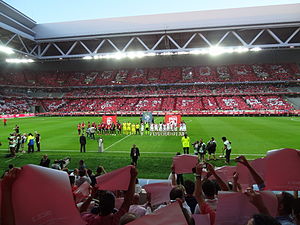
Europamesterskabet i fodbold 2016 / Spillesteder
Europamesterskabet i fodbold 2016 var det 15. EM i fodbold. Det afholdtes i Frankrig fra 10. juni til 10. juli 2016. Portugal vandt finalen over værtsnationen Frankrig 1-0 i forlænget spilletid. Finalekampen blev spillet på Frankrigs nationalstadion, Stade de France i Saint Denis. Målet blev scoret af Éder fra Portugal.